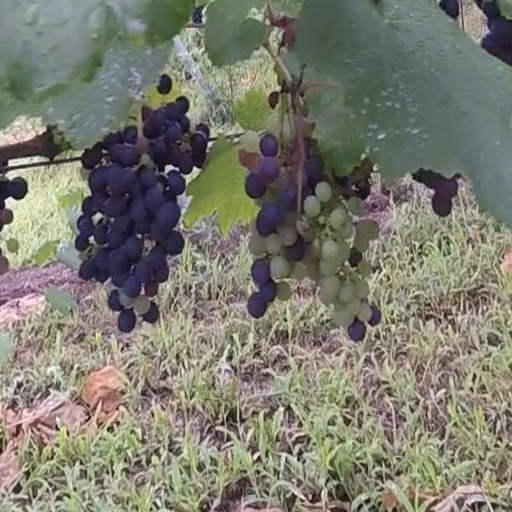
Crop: grape